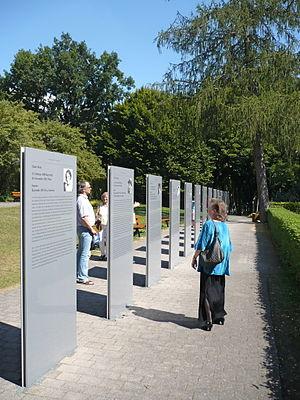
La Colline verte est l'endroit où Richard Wagner a fait construire sa maison d'opéra, de 1872 à 1875, le Festspielhaus de Bayreuth, uniquement destiné aux œuvres du compositeur. Par analogie, l'appellation désigne le théâtre lui-même ou le festival de Bayreuth. Les wagnérophiles français l'appellent aussi la Colline sacrée.